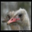
Label: bird